Maplewood, Portland, Oregon

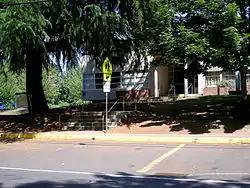
Maplewood Elementary School

There are several elementary schools in the neighborhood: Maplewood Elementary School, a K-5 school in the Portland Public Schools district, and St. John Fisher, a Roman Catholic school.